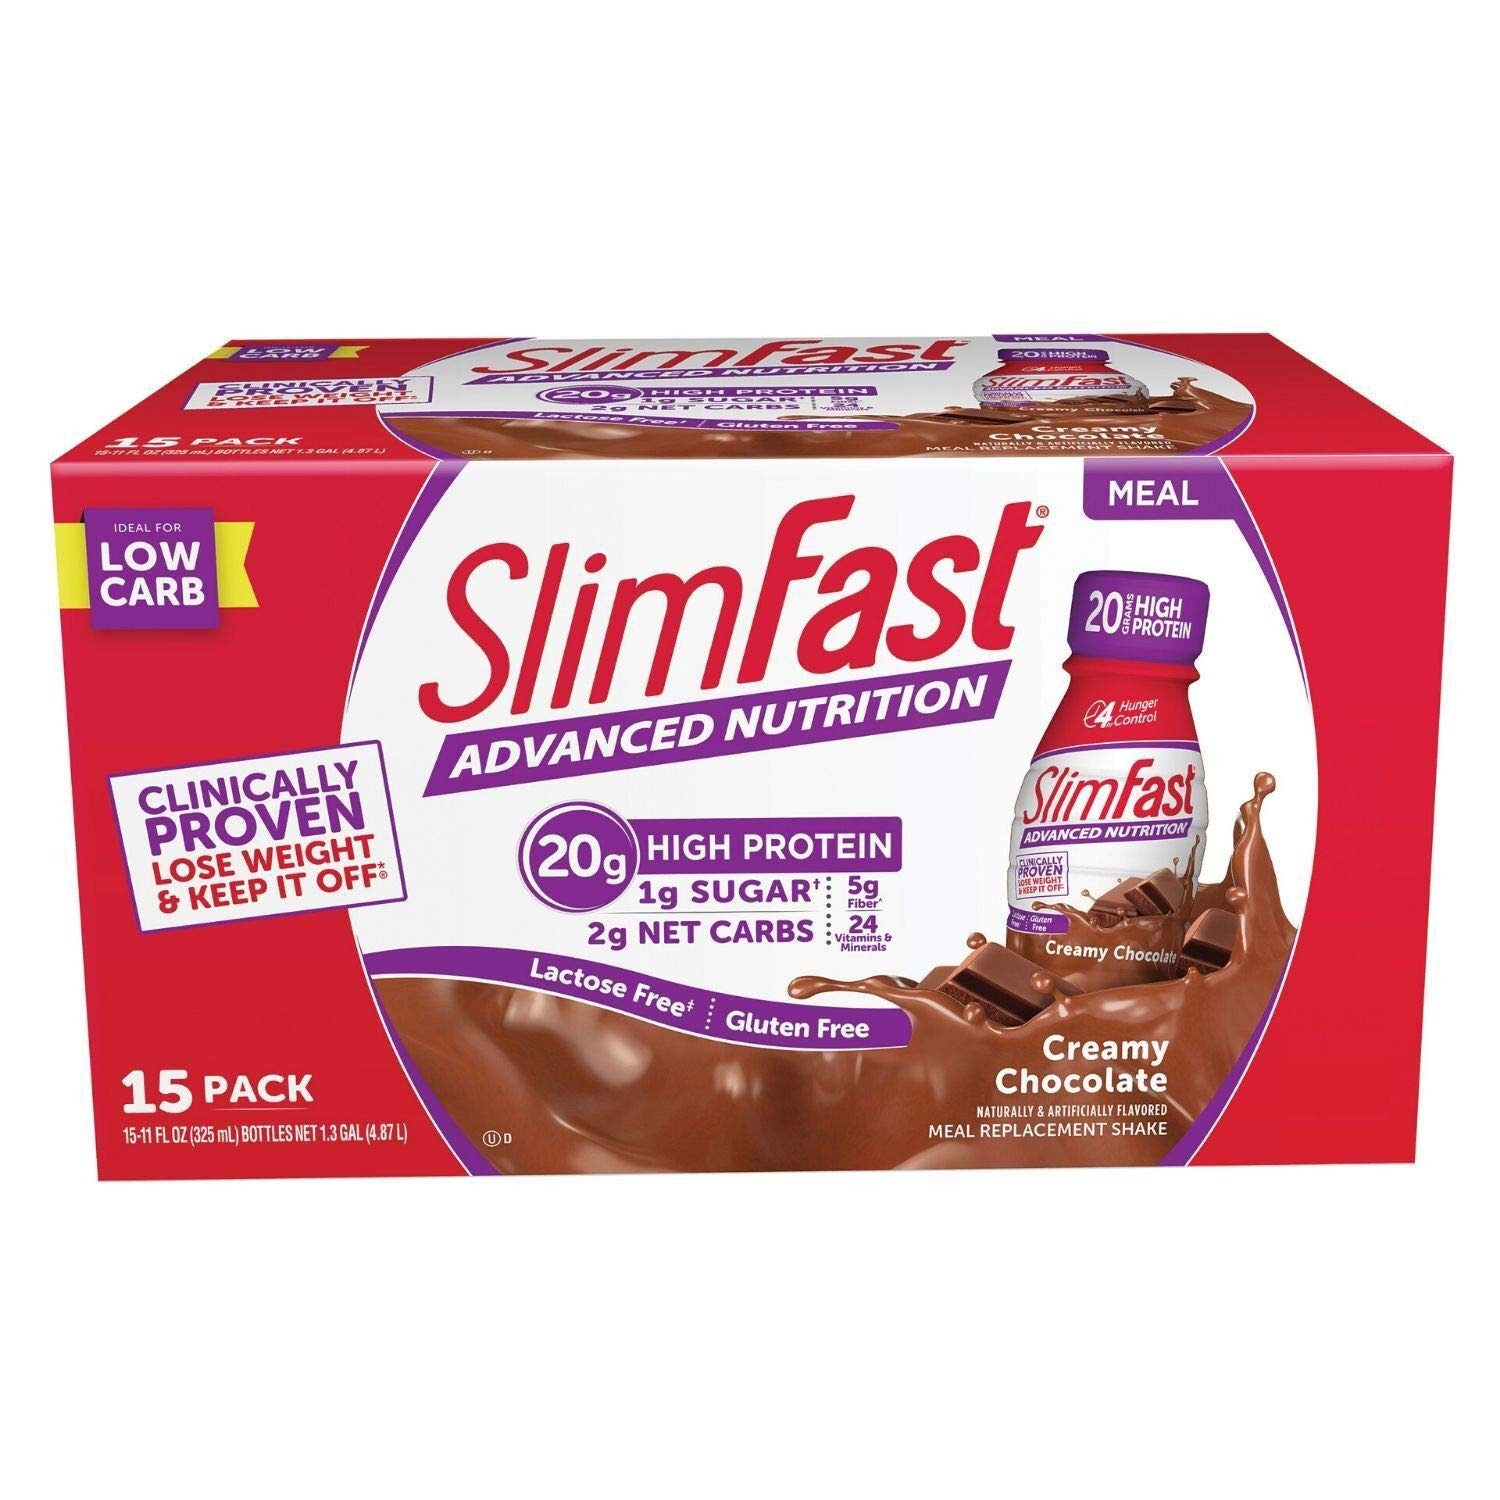
Item Name: Slimfast Advanced Chocolate Milk, 11 Fluid Ounce -- 15 per case.
Product Description: Slimfast Advanced Chocolate Milk, 11 Fluid Ounce -- 15 per case. Slimfast Advanced Nutrition 20g of protein, 5g of fiber, 24 vitamins and minerals, Antioxidants Country of Origin: United States
Value: 165.0
Unit: Fl Oz

Price: 26.89